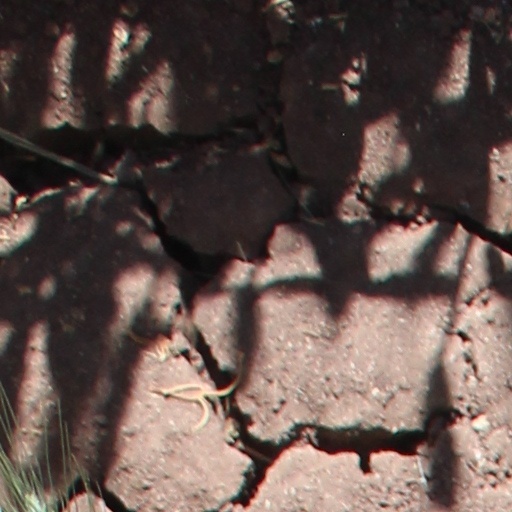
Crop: wheat